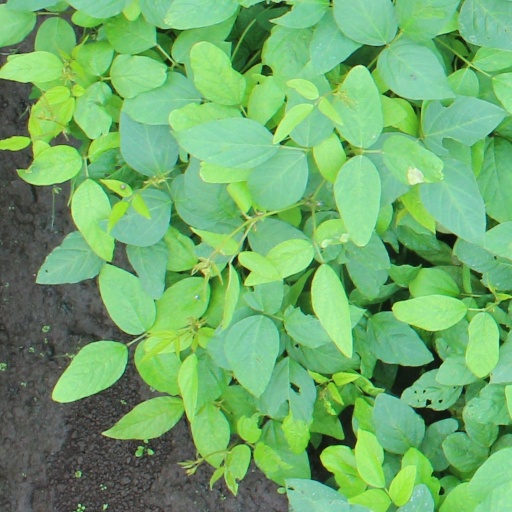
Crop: soybean